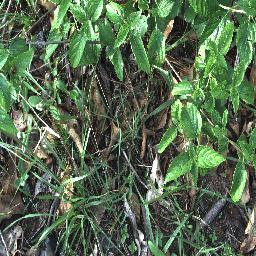
Label: lantana